A Pain in the Pullman

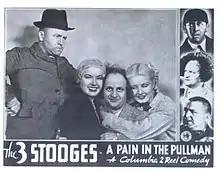

A Pain in the Pullman is a 1936 short subject directed by Preston Black starring American slapstick comedy team The Three Stooges (Moe Howard, Larry Fine and Curly Howard). It is the 16th entry in the series released by Columbia Pictures starring the comedians, who released 190 shorts for the studio between 1934 and 1959.